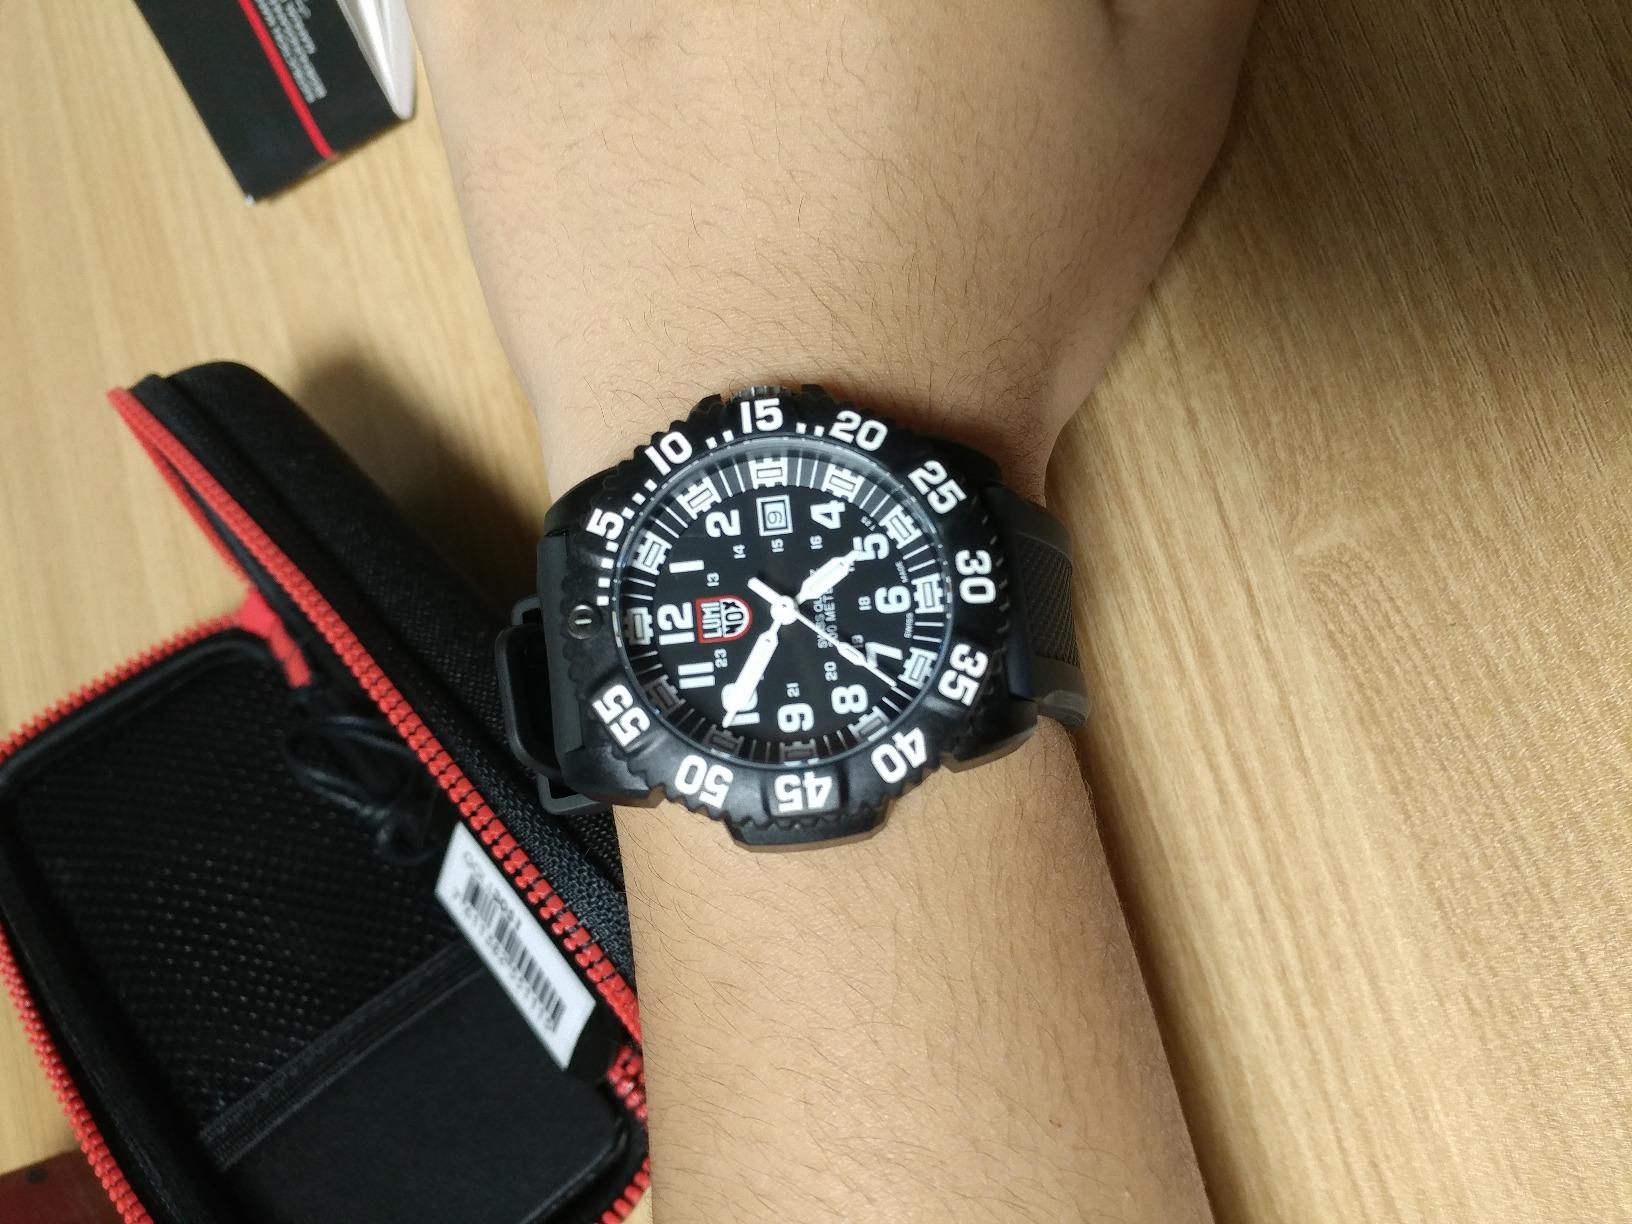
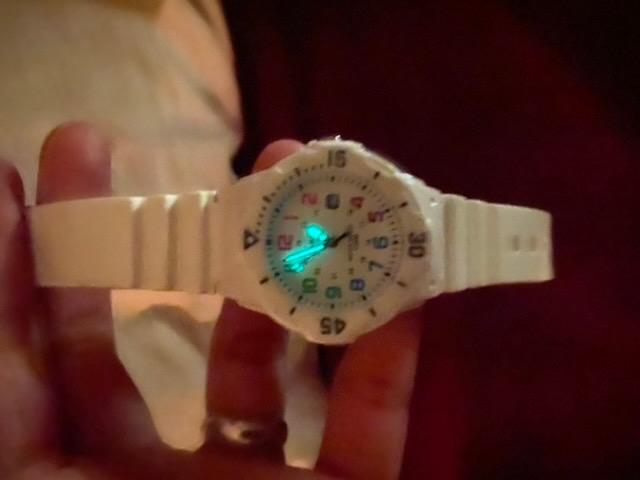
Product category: accessories_watch
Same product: no